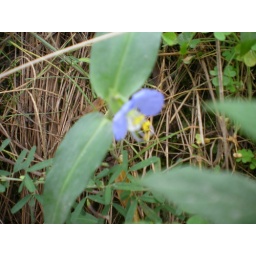
Fall blooming wild flower on a country road in Conway County, Arkansas